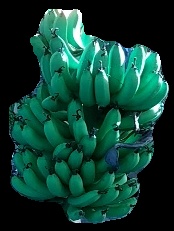
Variety: pachbale
Grade: grade1